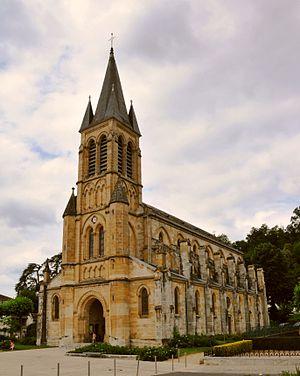
Peyrehorade est une commune française, située dans le département des Landes, en région Nouvelle-Aquitaine.
Le département français des Landes compte 438 églises pour un total de 331 communes, soit une moyenne de 1,32 église par commune. La commune de Parleboscq, née de la réunion de sept paroisses, compte à elle seule sept églises.